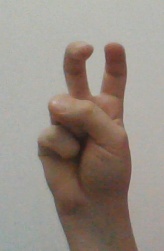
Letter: toot